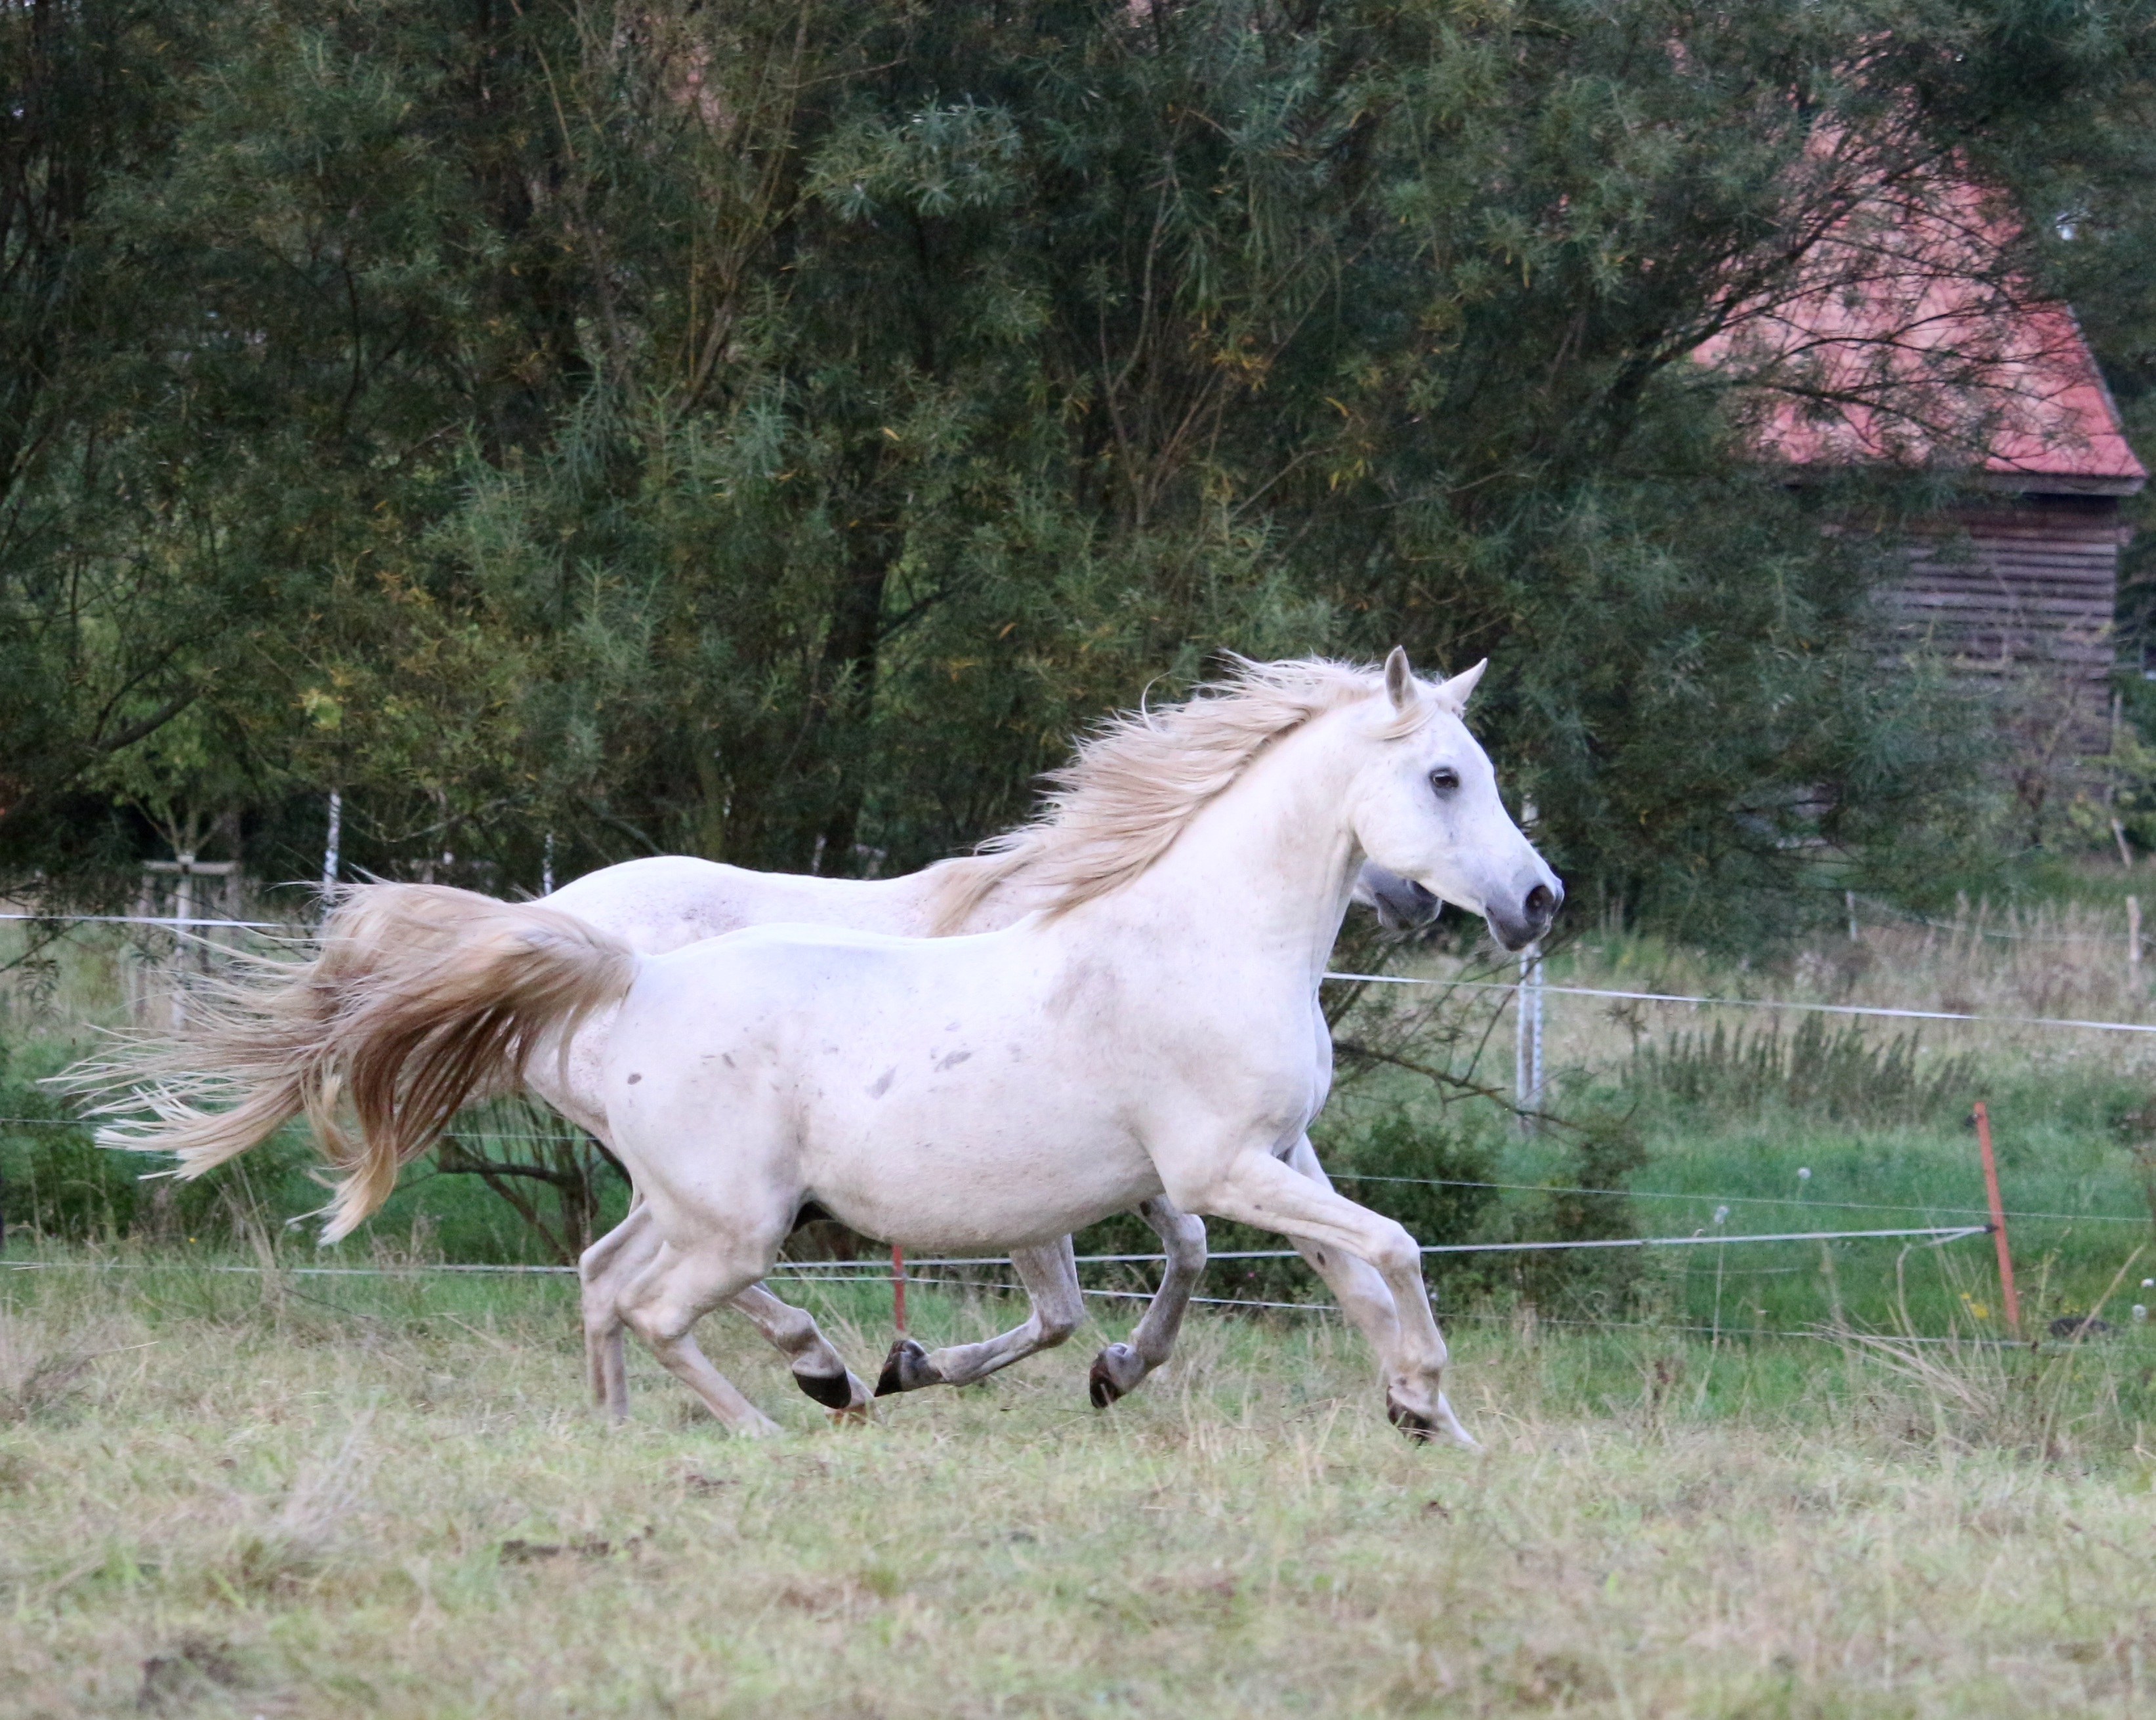
summer, pasture, grazing, horse, mammal, stallion, mane, fauna, vertebrate, mare, mold, foal, thoroughbred arabian, gallop, sleipnir, horse like mammal, mustang horse